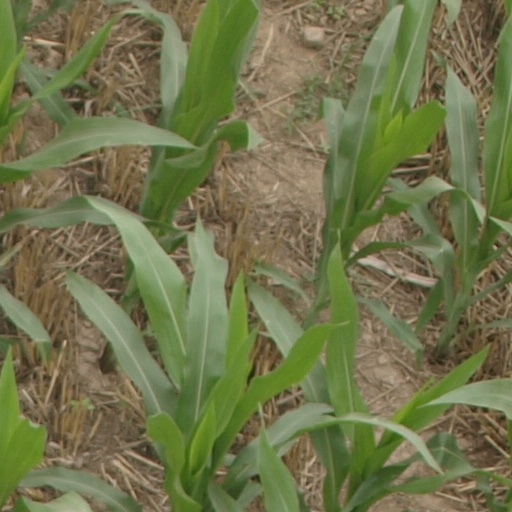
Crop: maize; corn